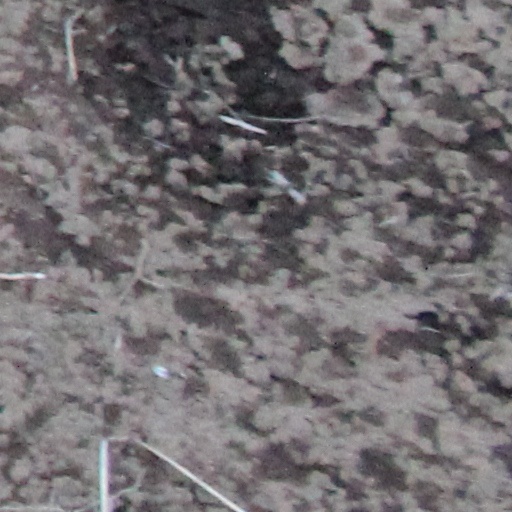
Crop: wheat